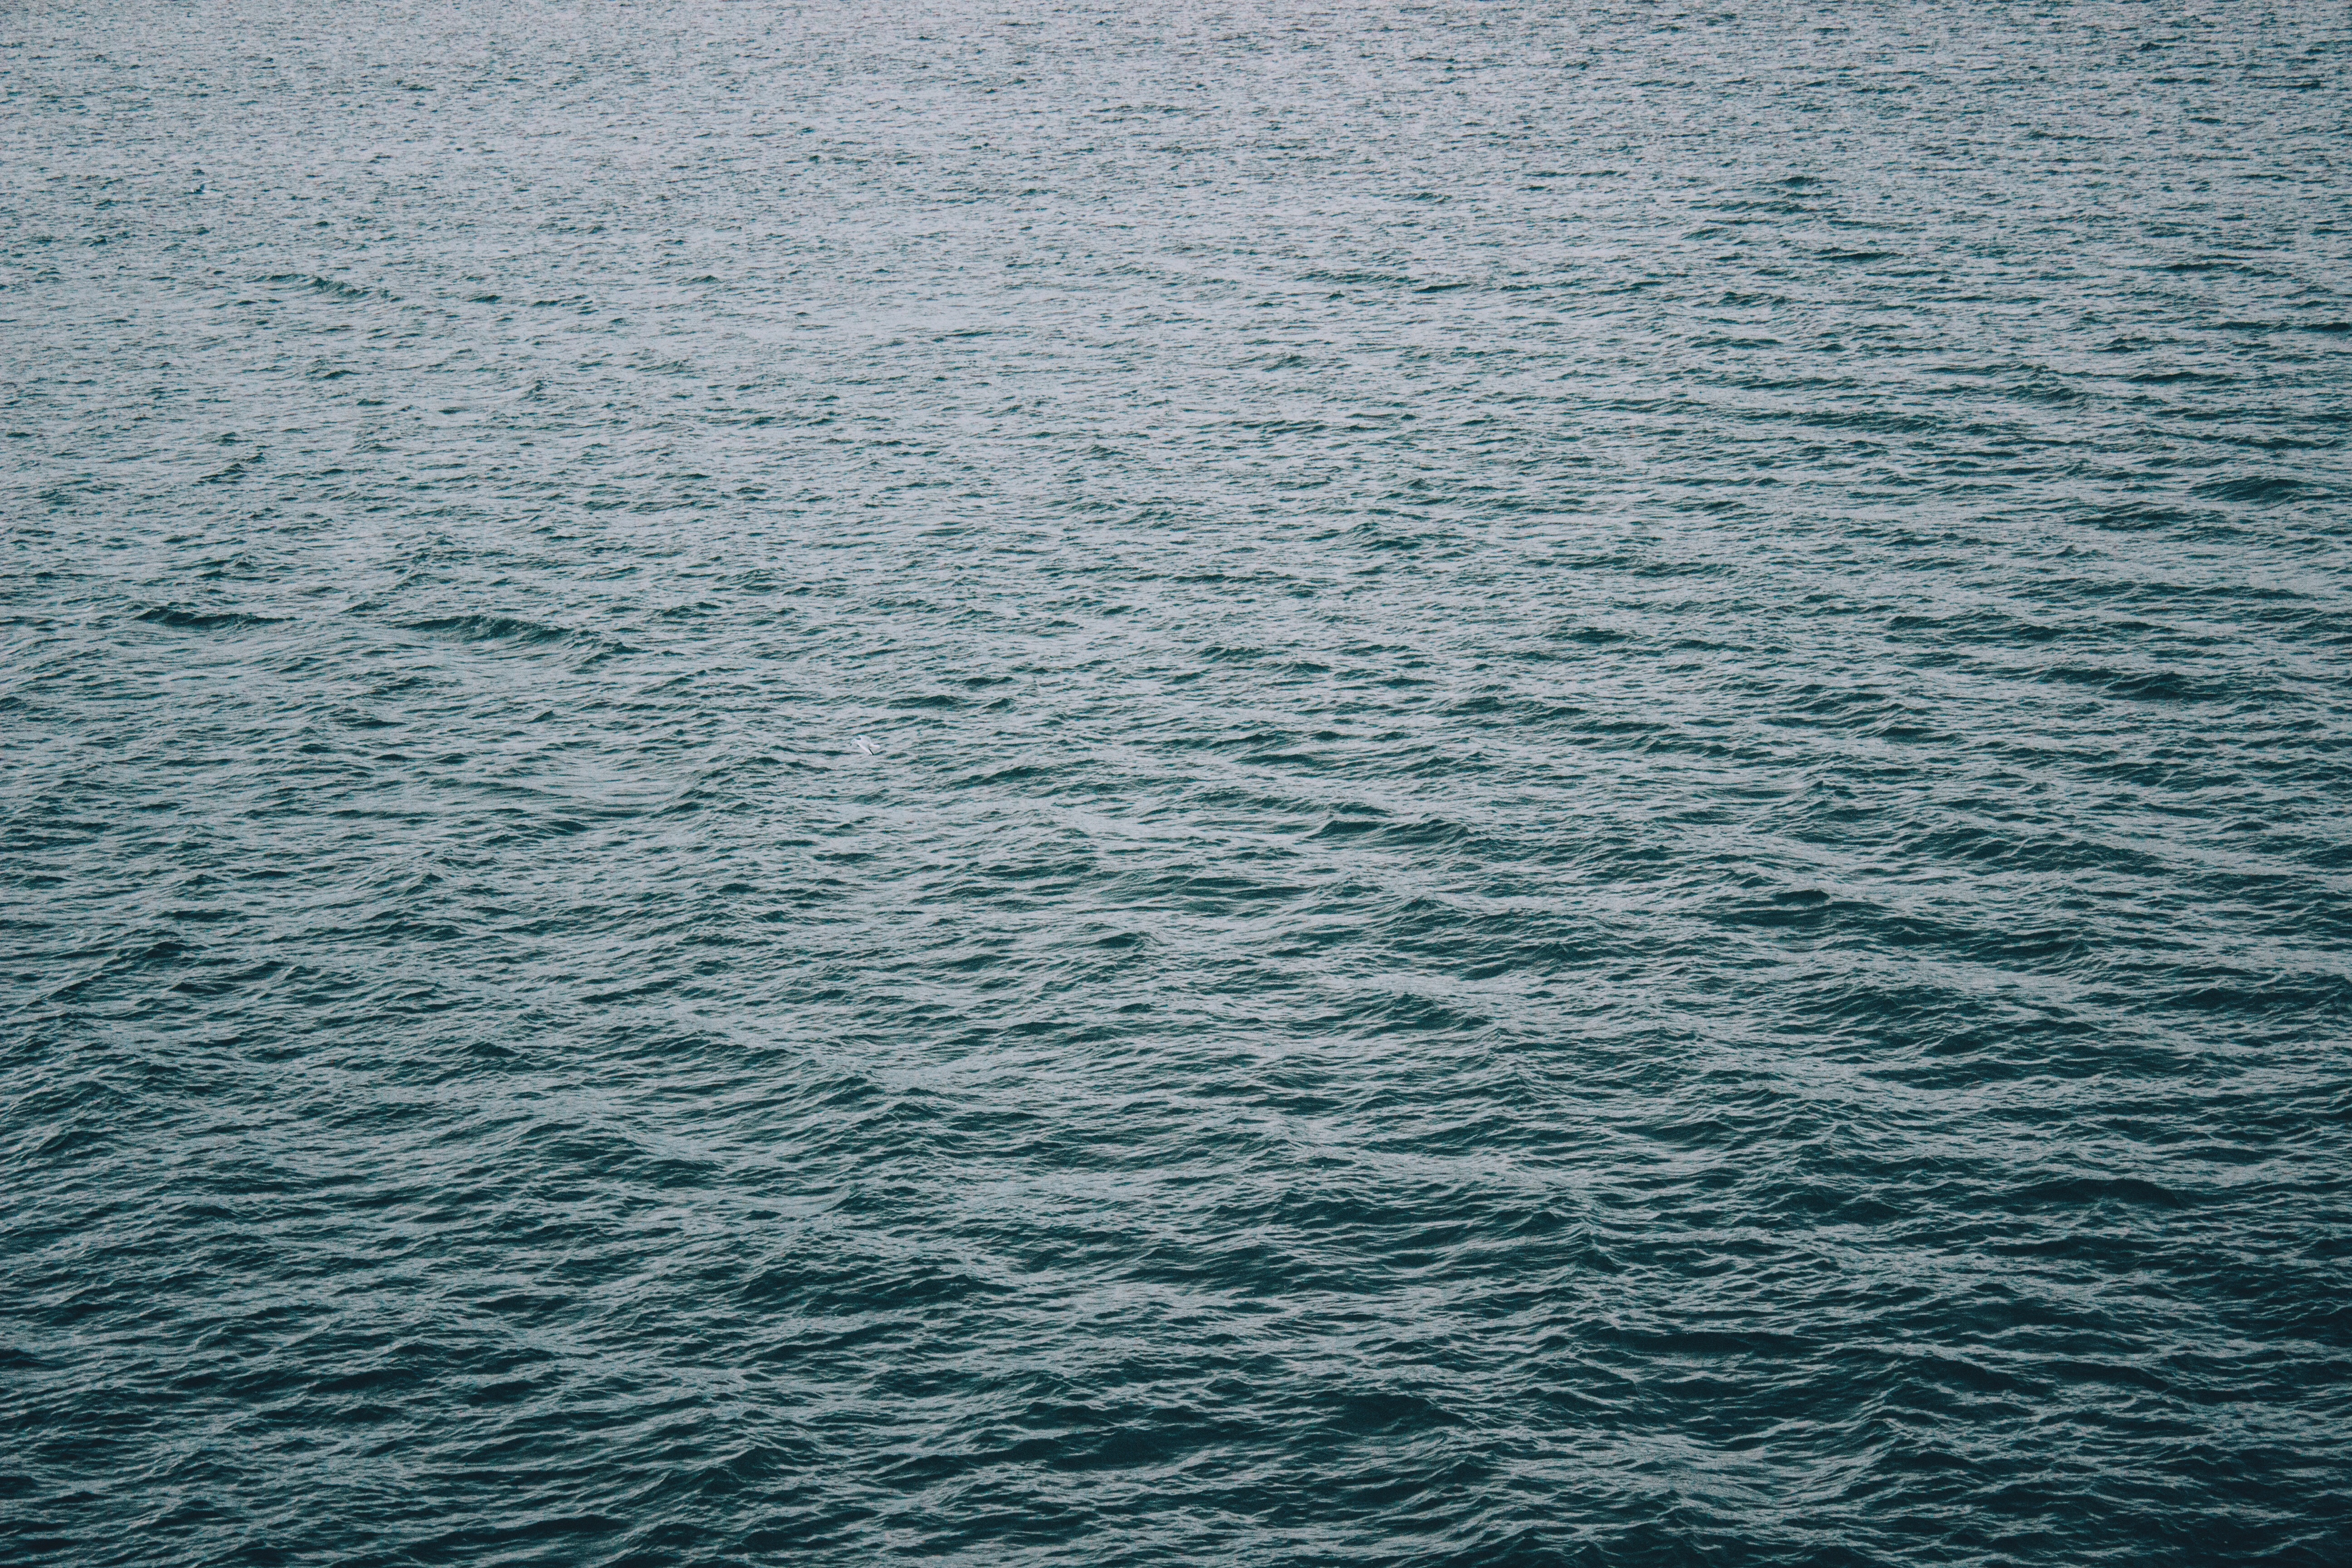
sea, coast, water, ocean, horizon, shore, wave, reflection, body of water, channel, wind wave